Dr. Akhilesh Das Gupta Stadium

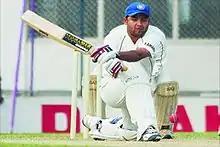
Piyush Chawla playing a reverse sweep during a Ranji Trophy match at the stadium

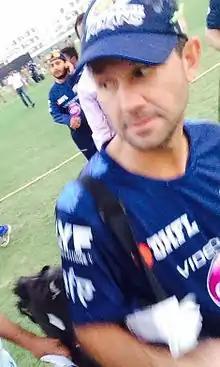
Former Australian Captain and Mumbai Indians Coach, Ricky Ponting at the stadium during net sessions

During 2016 Indian Premier League, Mumbai Indians used this stadium to hold practice sessions in preparation for their match against Gujarat Lions at Green Park Stadium.